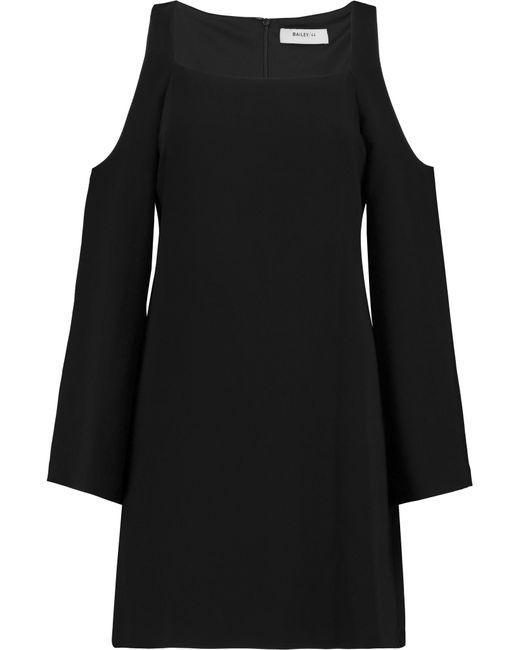
Ärmelloses schwarzes Kleid mit Rundhalsausschnitt für Damen